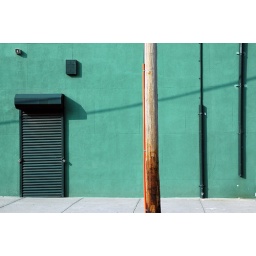
pole against green wall